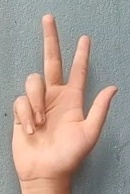
ASL sign: 3